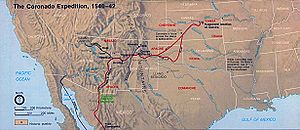
Francisco Vásquez de Coronado
Kort over Coronados ekspedition 1540-42.
Francisco Vásquez de Coronado, var en spansk erobrer, og han var den første som udforskede det nordamerikanske sydvest, og den første som var på jagt efter de syv gyldne byer af Cibola, født omkring 1510 i Salamanca, Spanien.